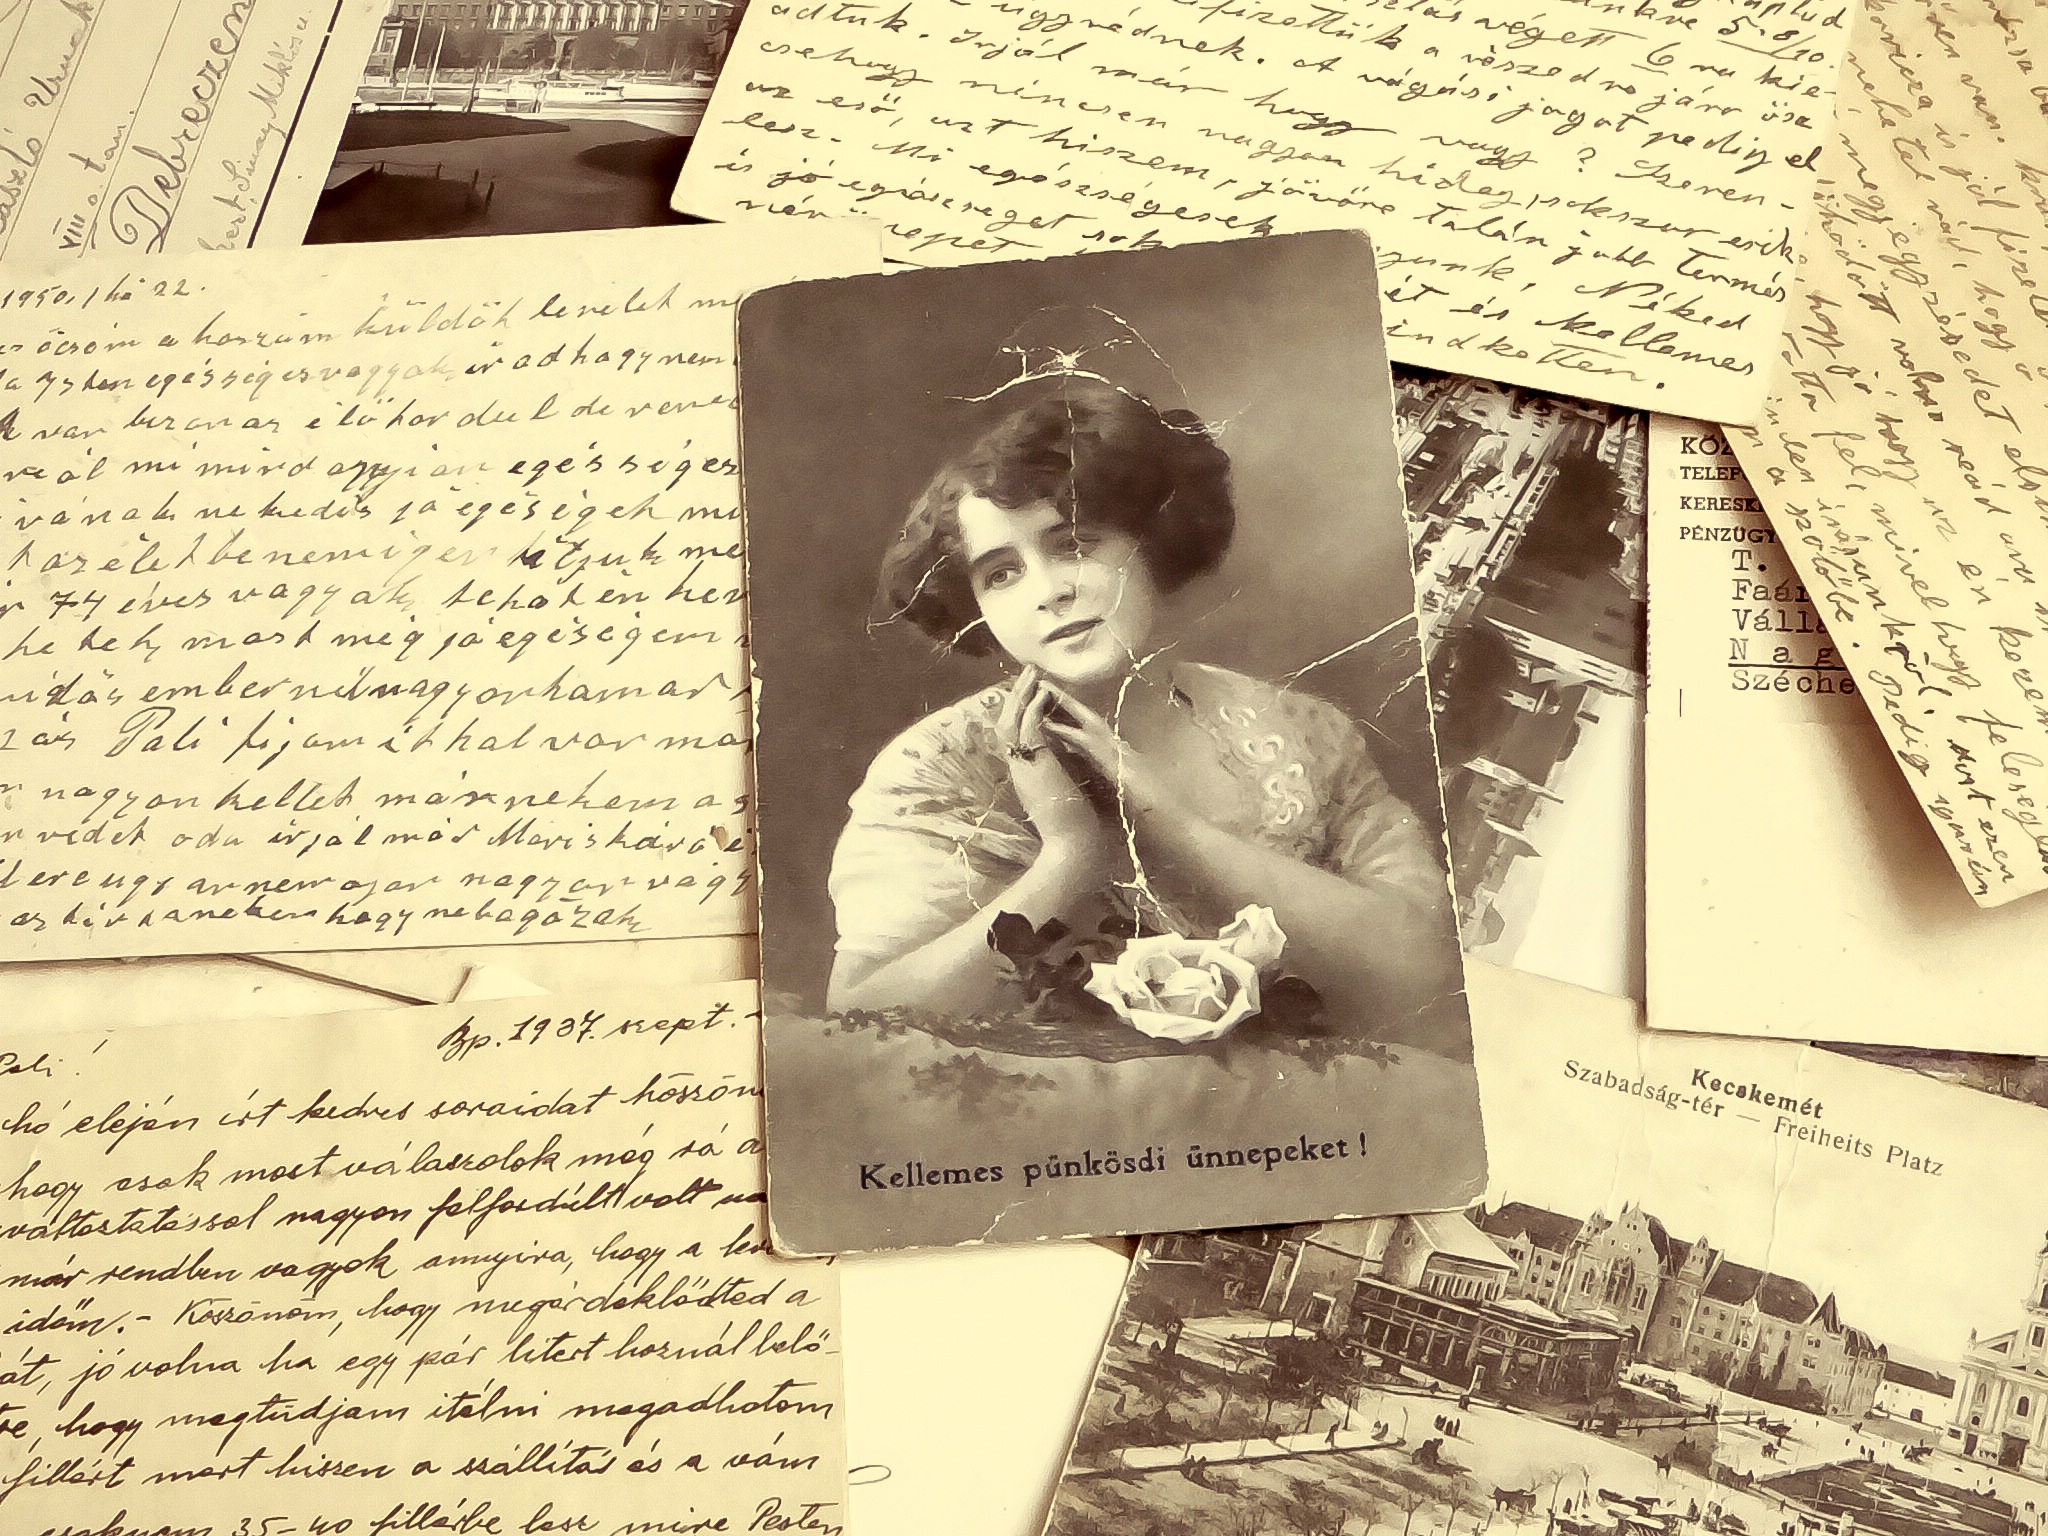
writing, structure, girl, woman, texture, old, rustic, foliage, letter, yellow, paper, font, background, text, handwriting, porte, mood, retro style, picture postcard, human behavior, vintage clothing